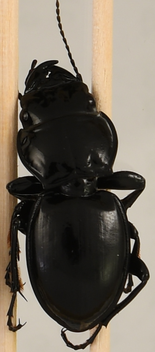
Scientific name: Pasimachus californicus
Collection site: Konza Prairie Biological Station NEON (KONZ), plot KONZ_005